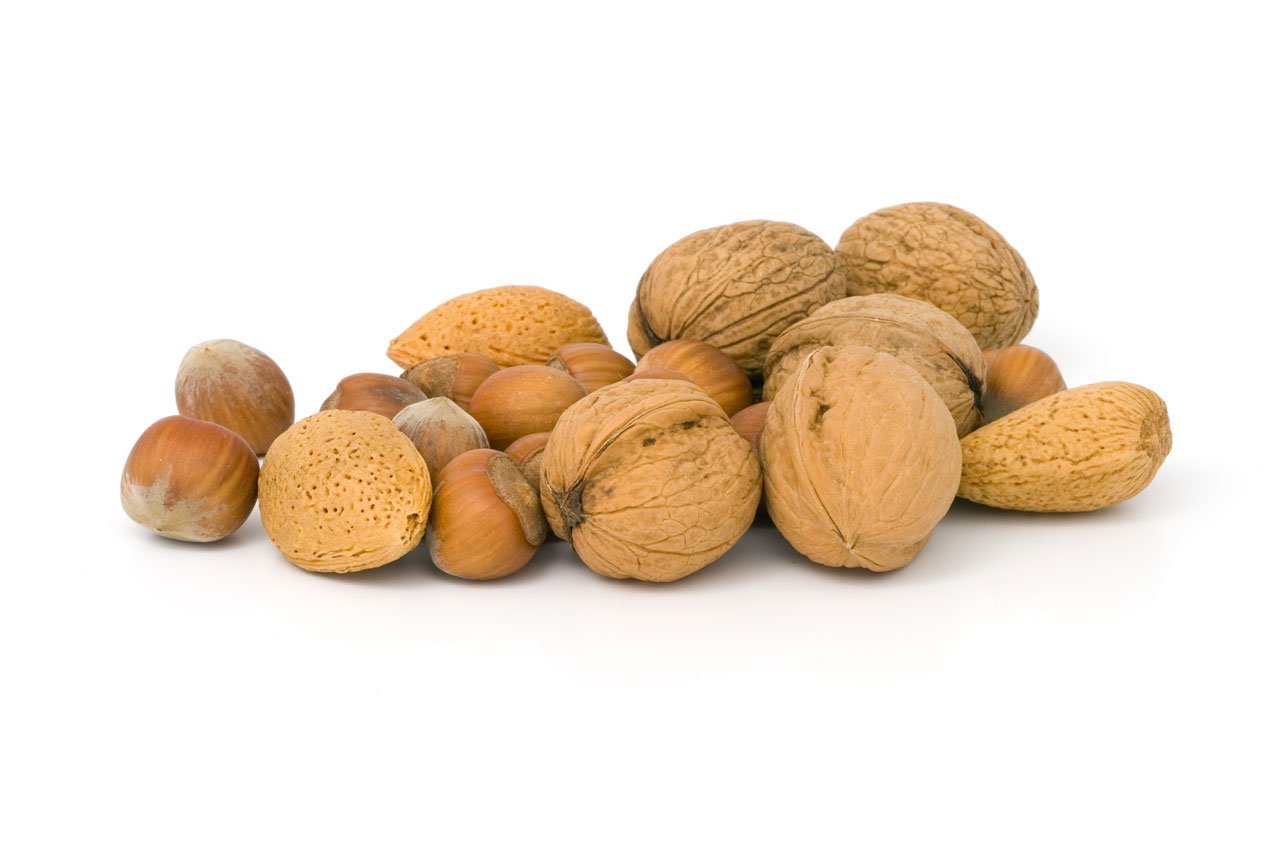
plant, fruit, pile, food, produce, nut, almond, walnut, nuts, hazelnut, various, flowering plant, land plant, nuts seeds